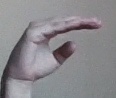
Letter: jeem